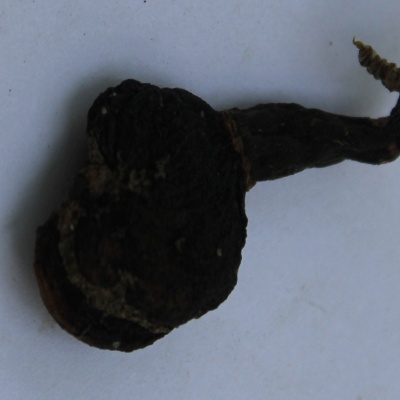
Crop: Cashew
Condition: anthracnose